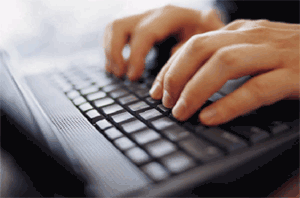
Un clavier d’ordinateur est une interface homme-machine munie de touches permettant à l'utilisateur d'entrer dans l'ordinateur une séquence de données, notamment textuelle.
Un tapuscrit est un document rédigé à l'aide d'une machine à écrire ou d'un ordinateur muni d'un logiciel de traitement de texte.
E-Love est un téléfilm français réalisé par Anne Villacèque et diffusé pour la première fois le 10 juin 2011 sur Arte.